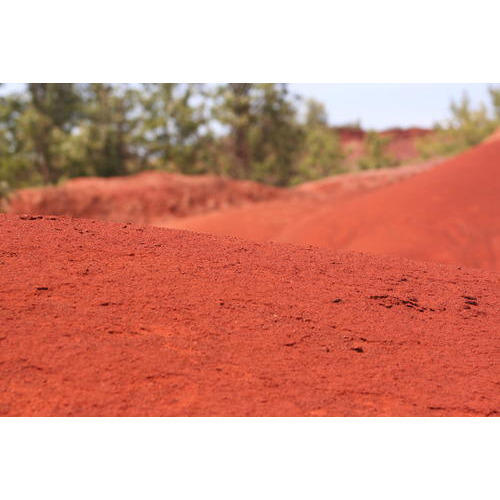
Soil type: Red soil